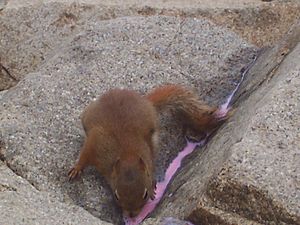
Acadia National Park / Billeder fra parken
Acadia National Park er en nationalpark i staten Maine i det østlige USA. Nationalparken var den første nationalpark, der blev grundlagt øst for Mississippifloden, og den er den eneste nationalpark i de stater, der udgør New England. Parken omfatter det meste af Mount Desert Island, samt Isle au Haut sydvest for Mount Desert Island. Desuden dele af nogle mindre øer, samt den sydligste del af Schoodichalvøen på det amerikanske fastland, nordøst for Mount Desert Island. Parken omfatter 123 km² på Mount Desert Island, 11 km² på Isle au Haut og 9,2 km² på Schoodichalvøen. Parkens samlede areal, inklusive havområde er 191,8 km². Heraf tilhører 185,4 km² de føderale myndigheder, mens resten tilhører staten Maine.